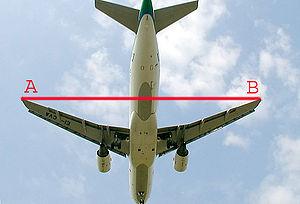
L'envergure est la distance entre les extrémités des ailes. Le terme est utilisé pour les vertébrés volants, c'est-à-dire les ptérosaures, les oiseaux, les chiroptères, ainsi que pour des appareils volants, c'est-à-dire les avions.